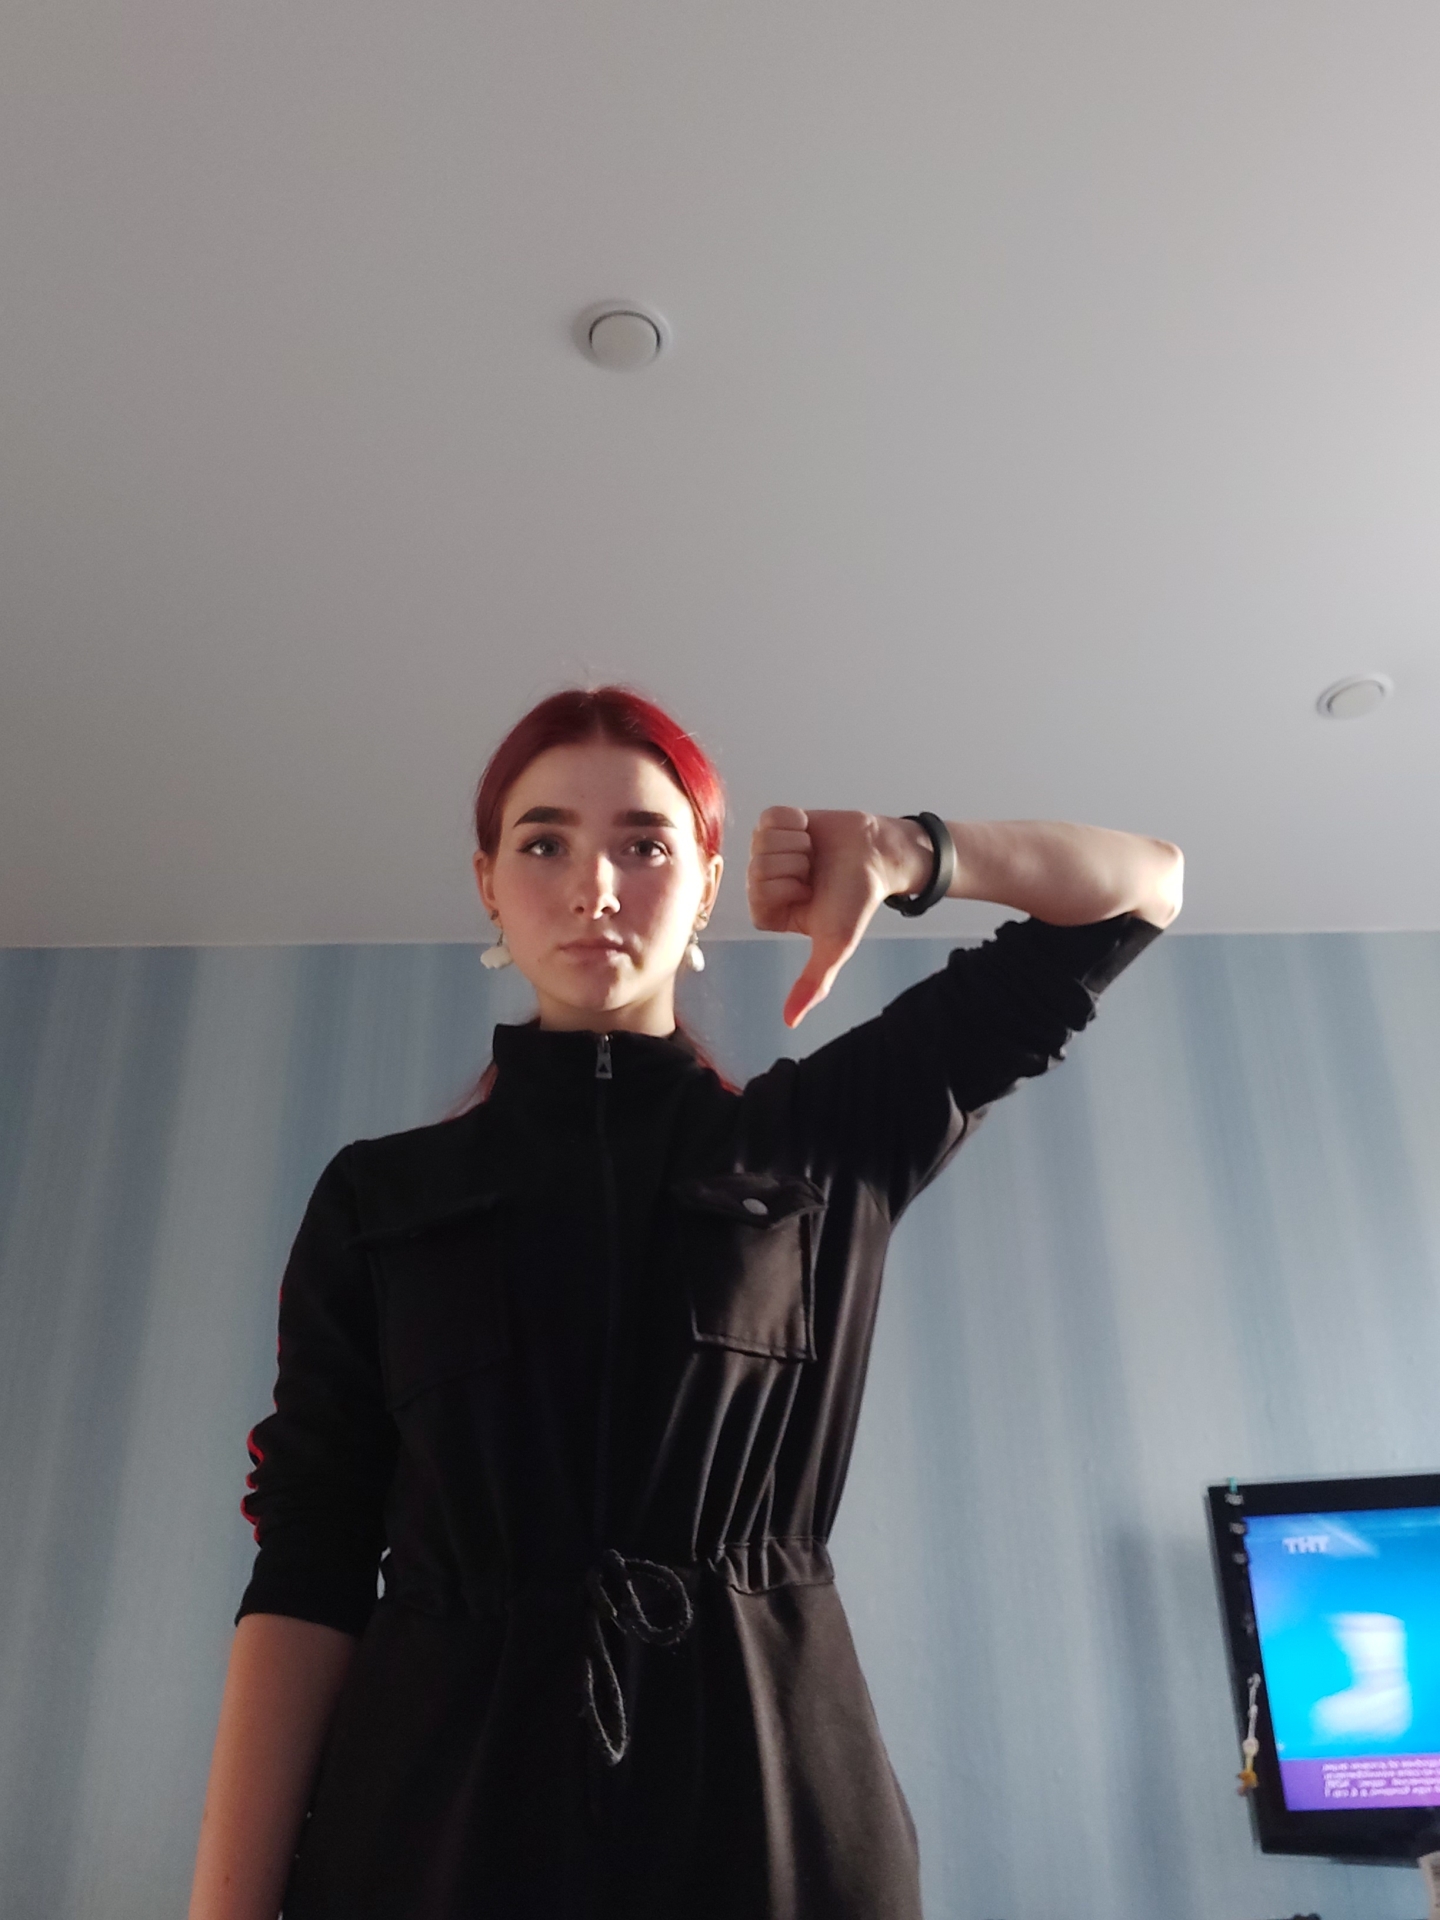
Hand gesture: dislike